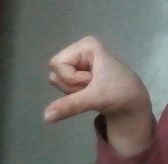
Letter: waw